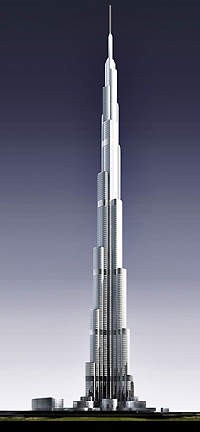
Landmark: Burj Khalifa